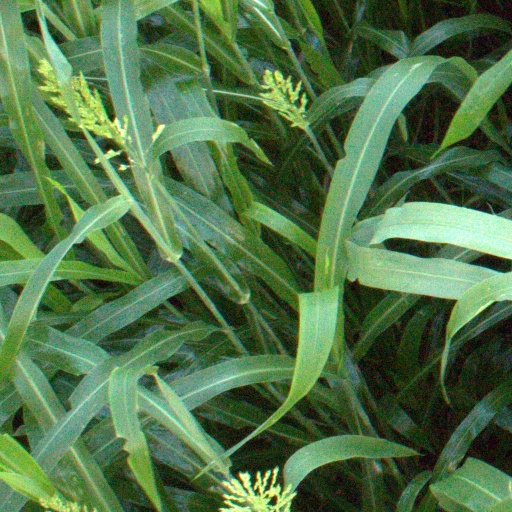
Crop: sorghum